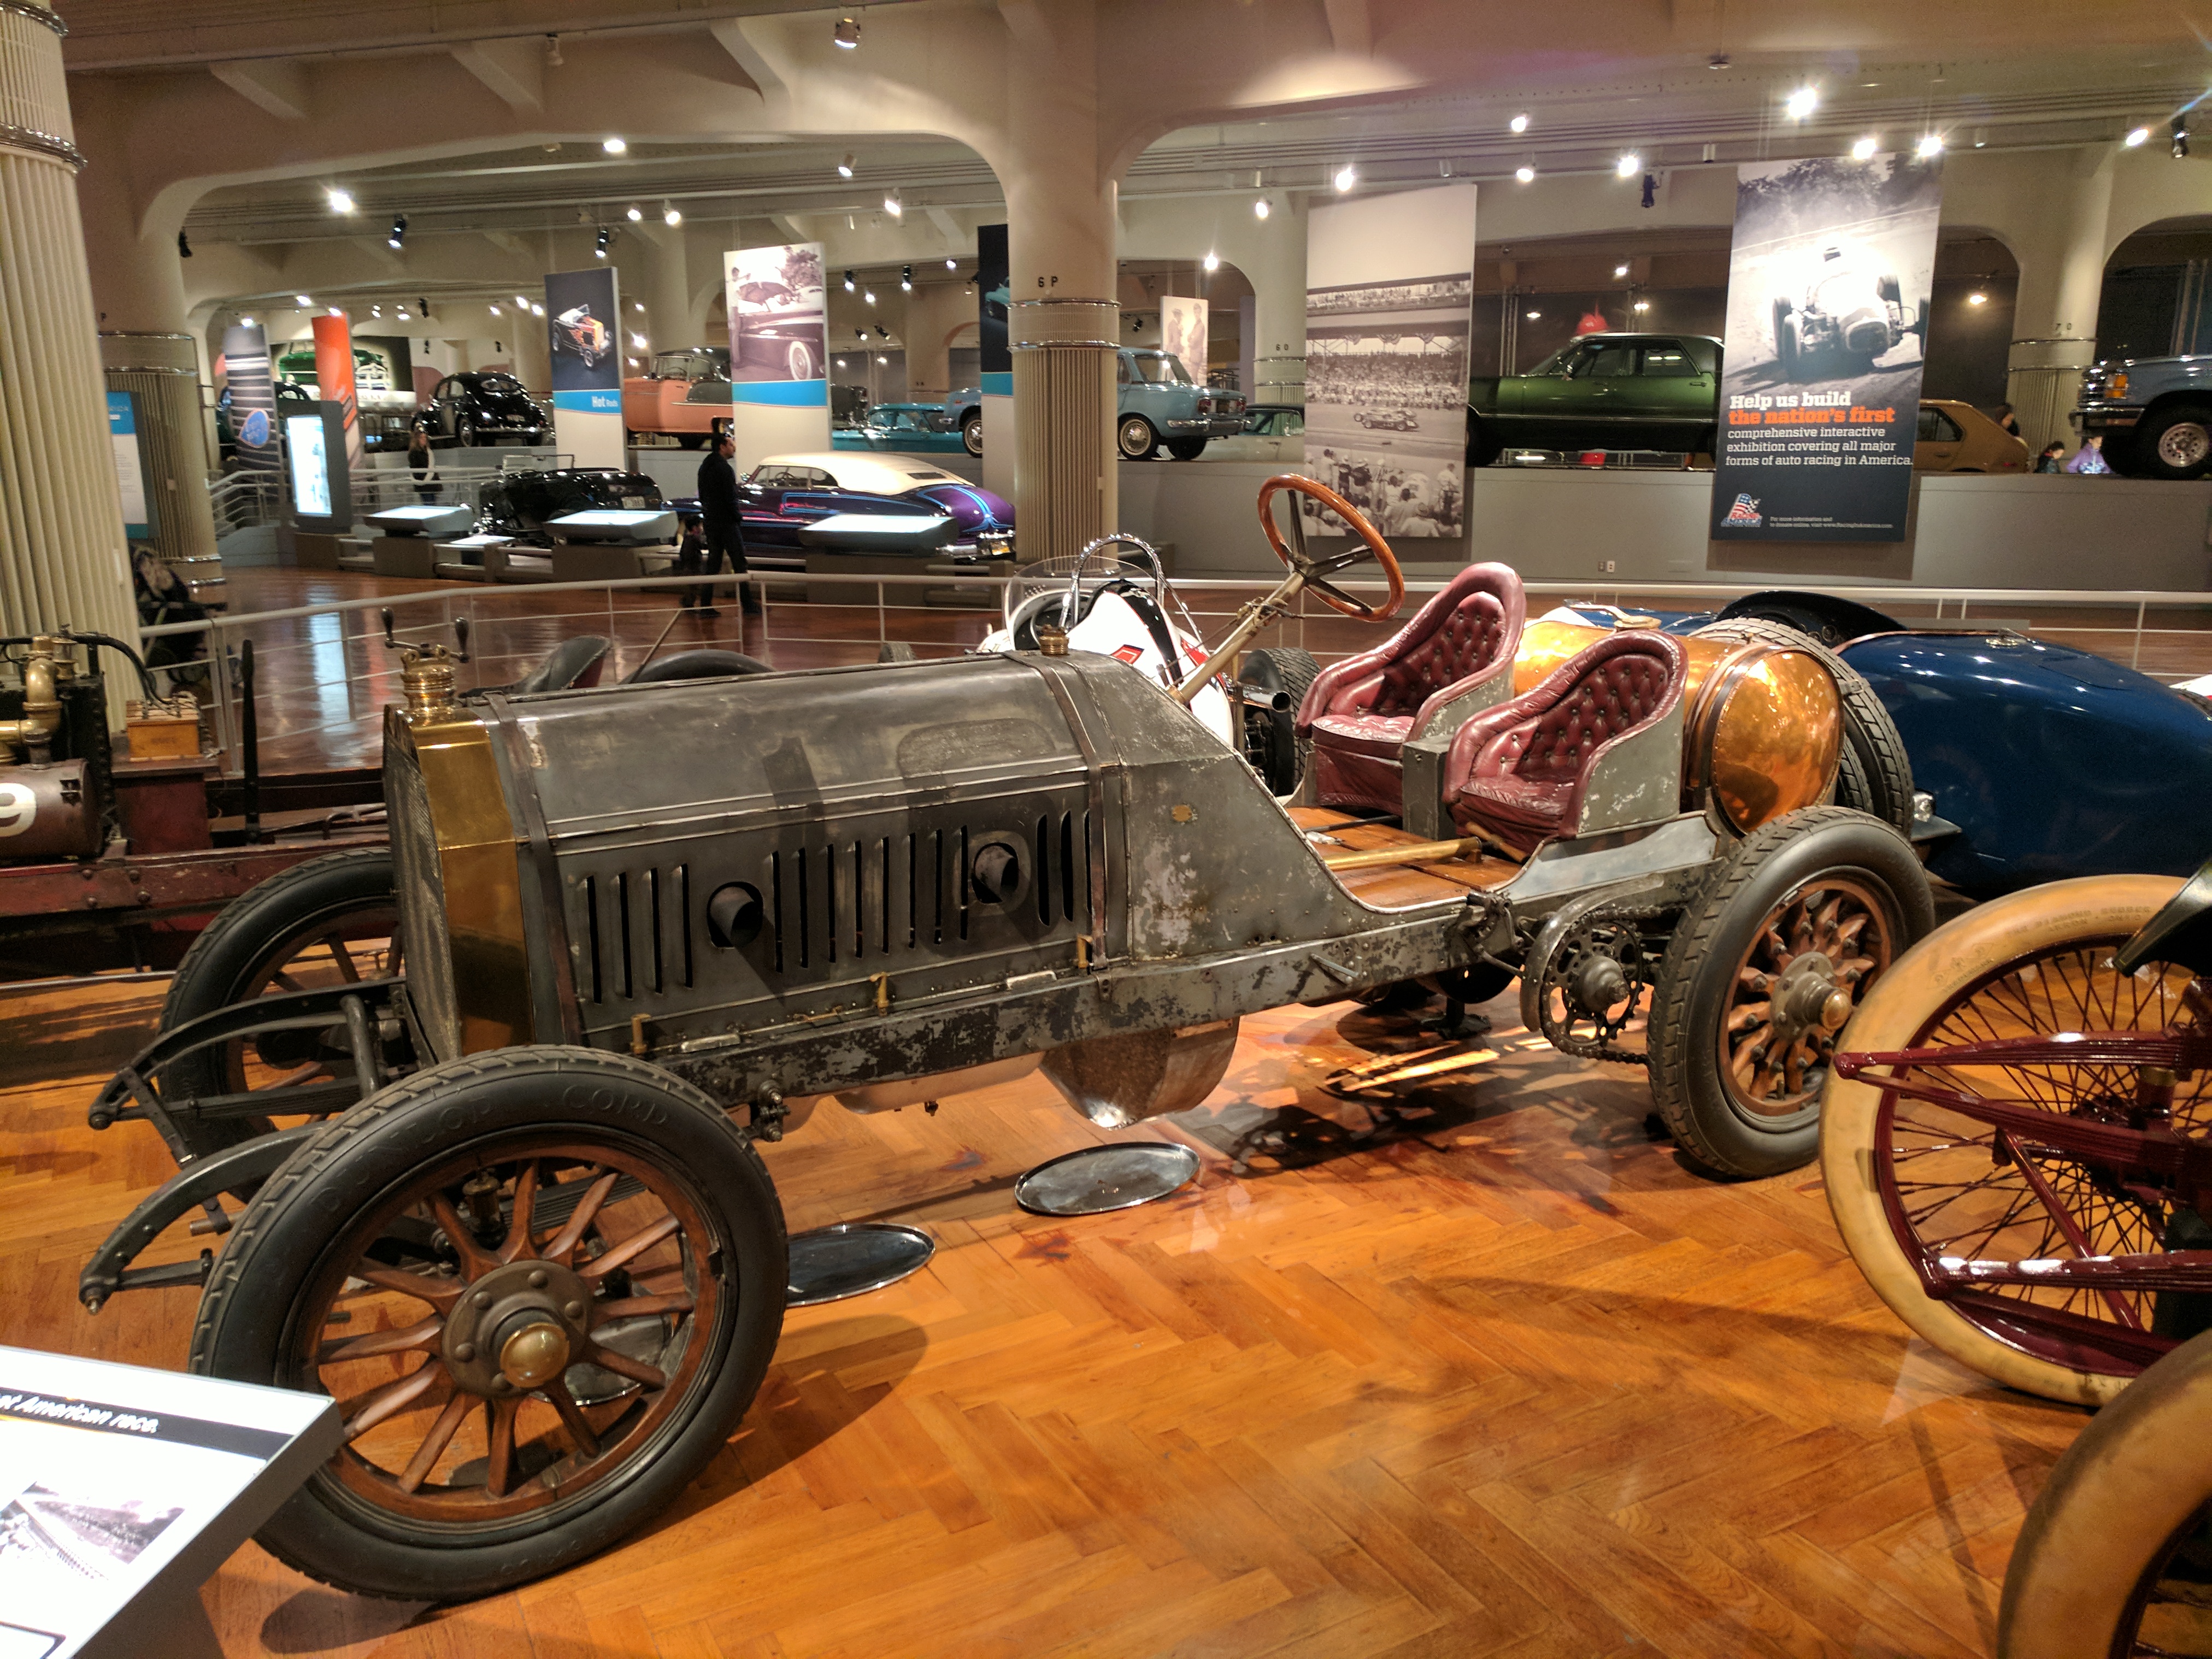
ford, museum, car, cars, auto, automobile, automobiles, machine, machines, land vehicle, vehicle, motor vehicle, vintage car, classic, classic car, antique car, automotive design, rim, spoke, tourist attraction